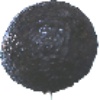
Label: avocado